Wrestling Dontaku 1993

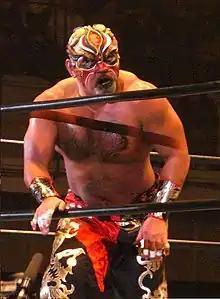
IWGP Heavyweight Champion The Great Muta represented NJPW in the first main event of the show.

The opening match was a six-man tag team match pitting the team of Akira Nogami, El Samurai and Takayuki Iizuka against Hiroyoshi Yamamoto, Osamu Nishimura and Satoshi Kojima. In the end, Nogami hit a full nelson suplex to Yamamoto for the win.